Felsenegg Tower

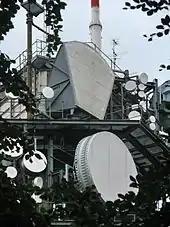
Closeup of the old tower's radio systems as seen from Felsensegg

The old Felsenegg Tower was built between 1959 and 1963 by architect Edwin Schoch from Zurich. Originally, it was designed for telephone transmission and broadcasting of radio and television programs. It was officially called Albis (abbreviated ALBS) by PTT (Swiss Telecom PTT, now Swisscom)